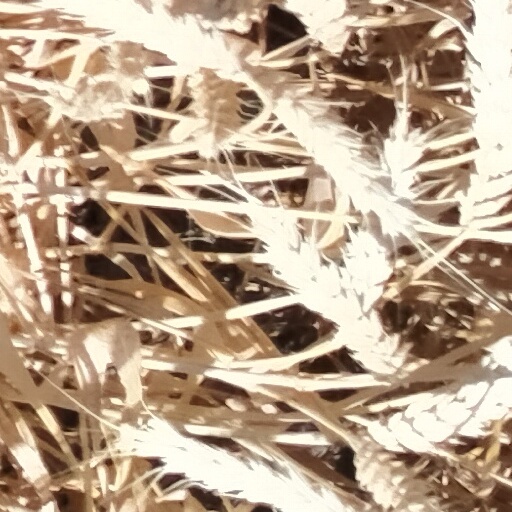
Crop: wheat